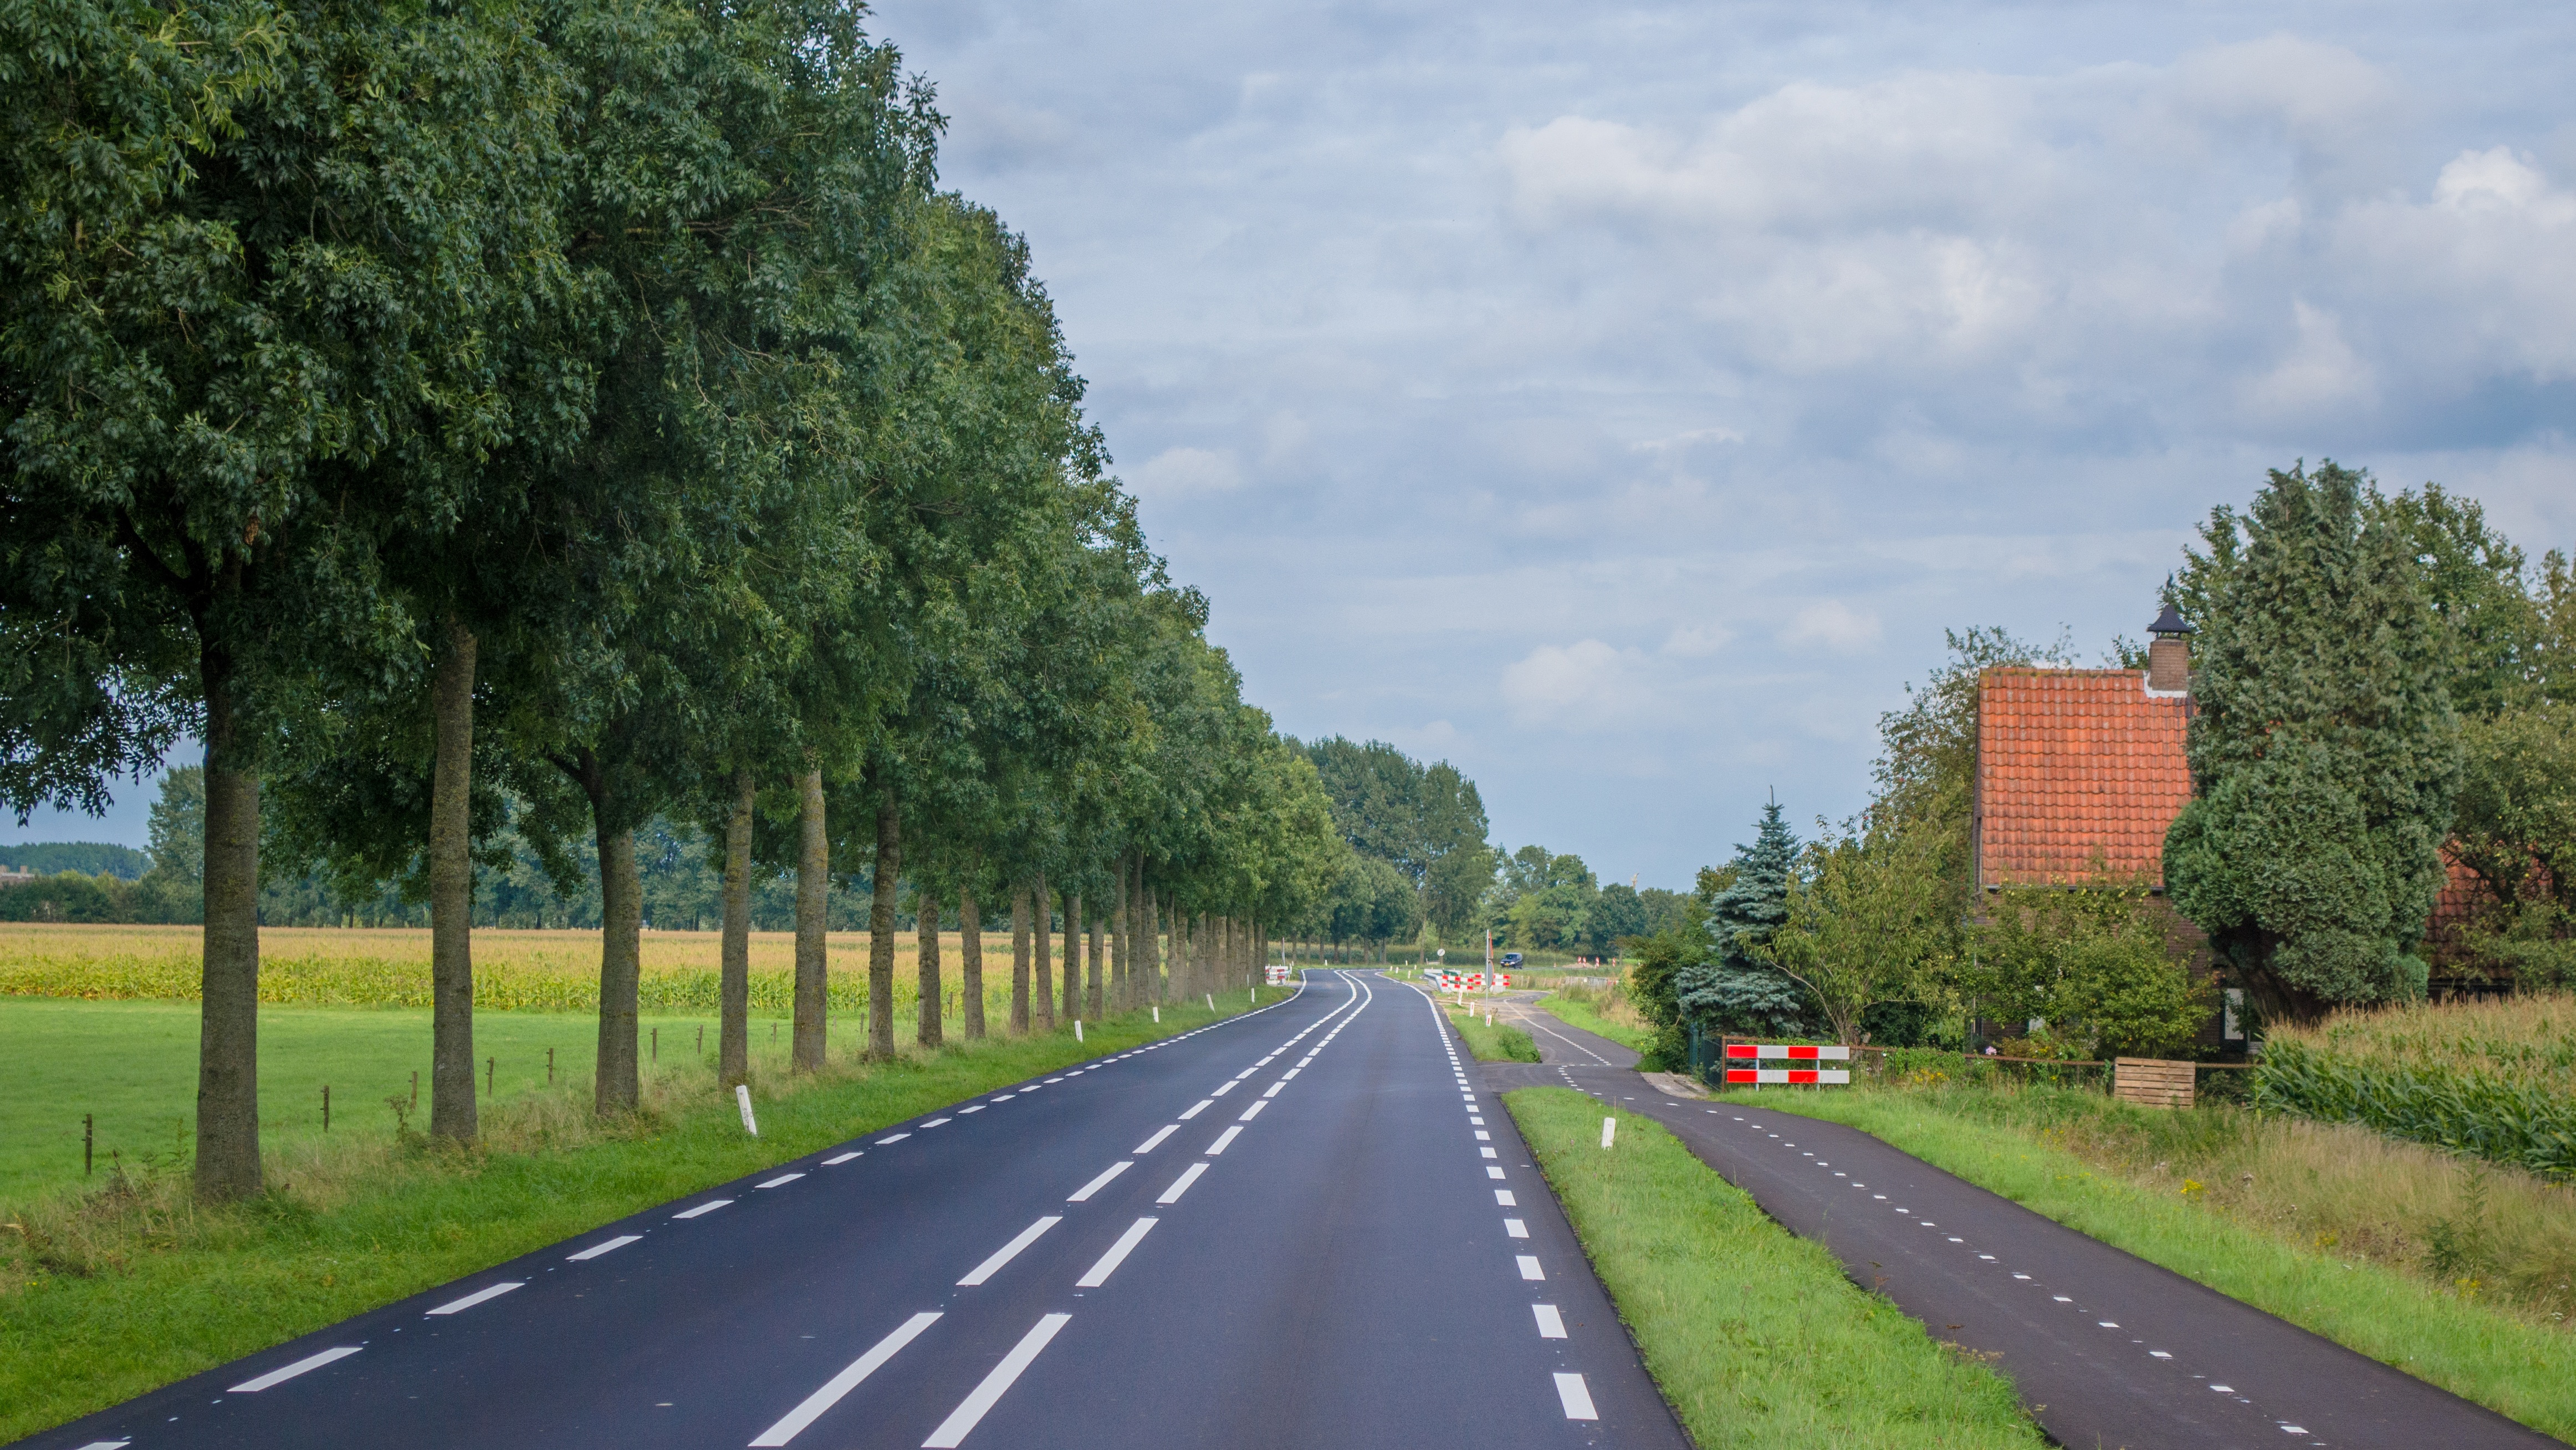
landscape, tree, nature, road, countryside, highway, asphalt, summer, village, suburb, rural, lane, road trip, holland, infrastructure, neighbourhood, rural area, intercity, a town, road surface, residential area, controlled access highway